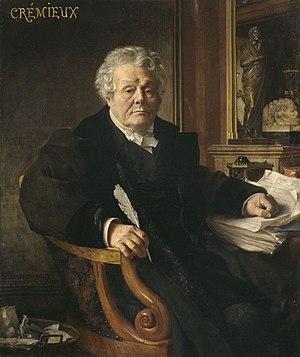
Le décret Crémieux est le décret nᵒ 136 qui attribue d'office en 1870 la citoyenneté française aux « Israélites indigènes » d'Algérie, c'est-à-dire aux 35 000 « juifs » du territoire. Il est complété par le décret nᵒ 137 portant « sur la naturalisation des indigènes musulmans et des étrangers résidant en Algérie » : pour ce qui les concerne, la qualité de citoyen français n’est pas automatique puisqu’elle « ne peut être obtenue qu’à l’âge de vingt et un ans accomplis » et sur leur demande. En pratique, selon l'historien Gilles Manceron, la naturalisation n’est que rarement attribuée aux indigènes musulmans qui restent sous le régime de l'indigénat. Une loi similaire de naturalisation massive et automatique, portant cette fois sur les étrangers résidant en Algérie, est promulguée le 26 juin 1889.
Gaston Crémieux, né Louis, Gaston, Isaac Crémieux, le 22 juin 1836 à Nîmes et mort le 30 novembre 1871 à Marseille, est un avocat, journaliste et écrivain français. Il est fusillé en raison de sa participation à la Commune de Marseille lors de la répression versaillaise.
L’Alliance israélite universelle, est une société juive internationale culturelle, installée dans différents pays mais originellement française. Son siège est situé au 27, avenue de Ségur, et sa bibliothèque, au 6 bis, rue Michel-Ange.
Gabrielle Alphen-Salvador, née le 1ᵉʳ avril 1856 à Paris et morte le 15 juin 1920 à Ballan-Miré, est une philanthrope, militante féministe, fondatrice d’une école d’infirmières à Paris qui donne naissance à l’École de puériculture de la faculté de médecine de Paris et à l’Institut de service social de Montrouge.